History of the Thai Forest Tradition

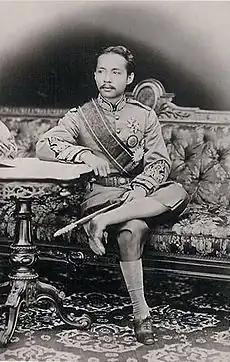
King Chulalongkorn (Rama V)

This sentiment would begin to ratify in legislation when the "Ecclesiastical Polity Act of 1902" was passed. The Dhammayut movement that King Mongkut began in the fourth-reign was now officially recognized by the Thai government as a Theravada monastic order, and remaining regional traditions not of the Dhammayut lineage were now united as the Maha Nikaya (Thai: "Mahanikai"). However, Mongkut's fourth-reign Vinaya reforms were to be replaced with a new state recognized code — a compromise between the Pali Vinaya and the traditional Thai disciplines of the regional traditions. Tambiah writes: "The Thammayut brand of Central Thai Buddhism was to be the criterion of pure Buddhism, and regional traditions of Buddhist practice, worship, and identity were to be obliterated in favor of a Bangkok orthodoxy and of Central Thai language as against variant languages . . . ". Concurrent with these administrative groupings were steps to consolidate clerical power in Bangkok. Also, with the 1902 act, an attempt was made through legislation to restrict the freedom of monks to exercise the dhutanga practices and wander the Thai wilderness; ecclesiastical authorities would work to suppress this form of extended countryside wandering with subsequent legislation throughout the 20th century.